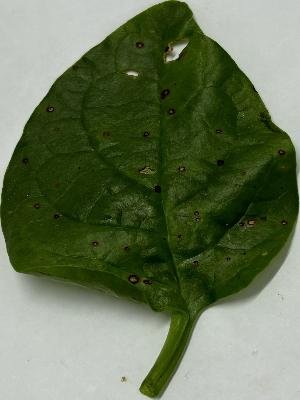
Label: Bacterial-Spot